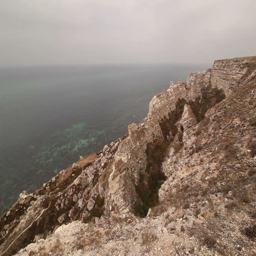
rock with freakish stone formations , the sea .